Cocaine and society

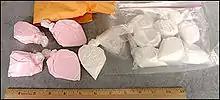
In some cases, cocaine has been adulterated with fruit flavorings, reportedly to make the drug more appealing to younger users

The cultivation of coca has become an attractive economic decision for many growers due to the combination of several factors, including the lack of other employment alternatives, the lower profitability of alternative crops in official crop substitution programs, the eradication-related damages to non-drug farms, the spread of new strains of the coca plant due to persistent worldwide demand.